Uranate

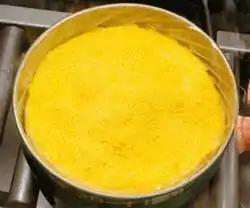
A drum of yellowcake

Magnesium uranate, MgUO, has a quite different structure. Distorted UO octahedra are linked into infinite chains; the "uranyl" U-O bond length is 192 pm, not much shorter than the other U-O bond length of 218 pm.